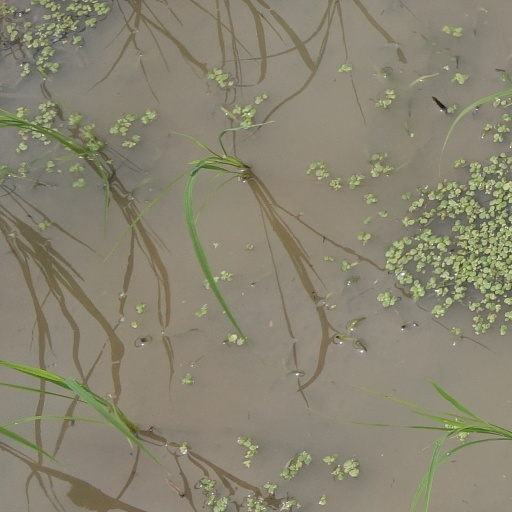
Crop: rice